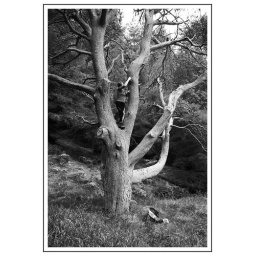
Sue climbing a tree in the Scottish Borders. Black and white